The Ramble and Lake

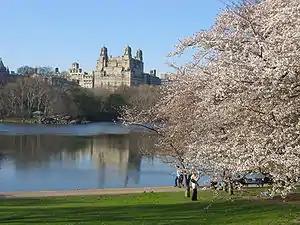
The Lake and the towers of The Beresford as seen from the Ramble

The Ramble and Lake are two geographic features of Central Park in Manhattan, New York City. Part of Frederick Law Olmsted and Calvert Vaux's 1857 Greensward Plan for Central Park, the features are located on the west side of the park between the 66th and 79th Street transverses.